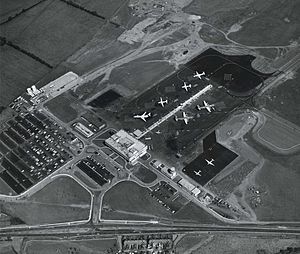
Newcastle International Airport / Galleri
Newcastle International Airport er en lufthavn i England, Storbritannien. Den er beliggende ved byen Woolsington, 9,5 km nordvest for centrum af Newcastle upon Tyne.